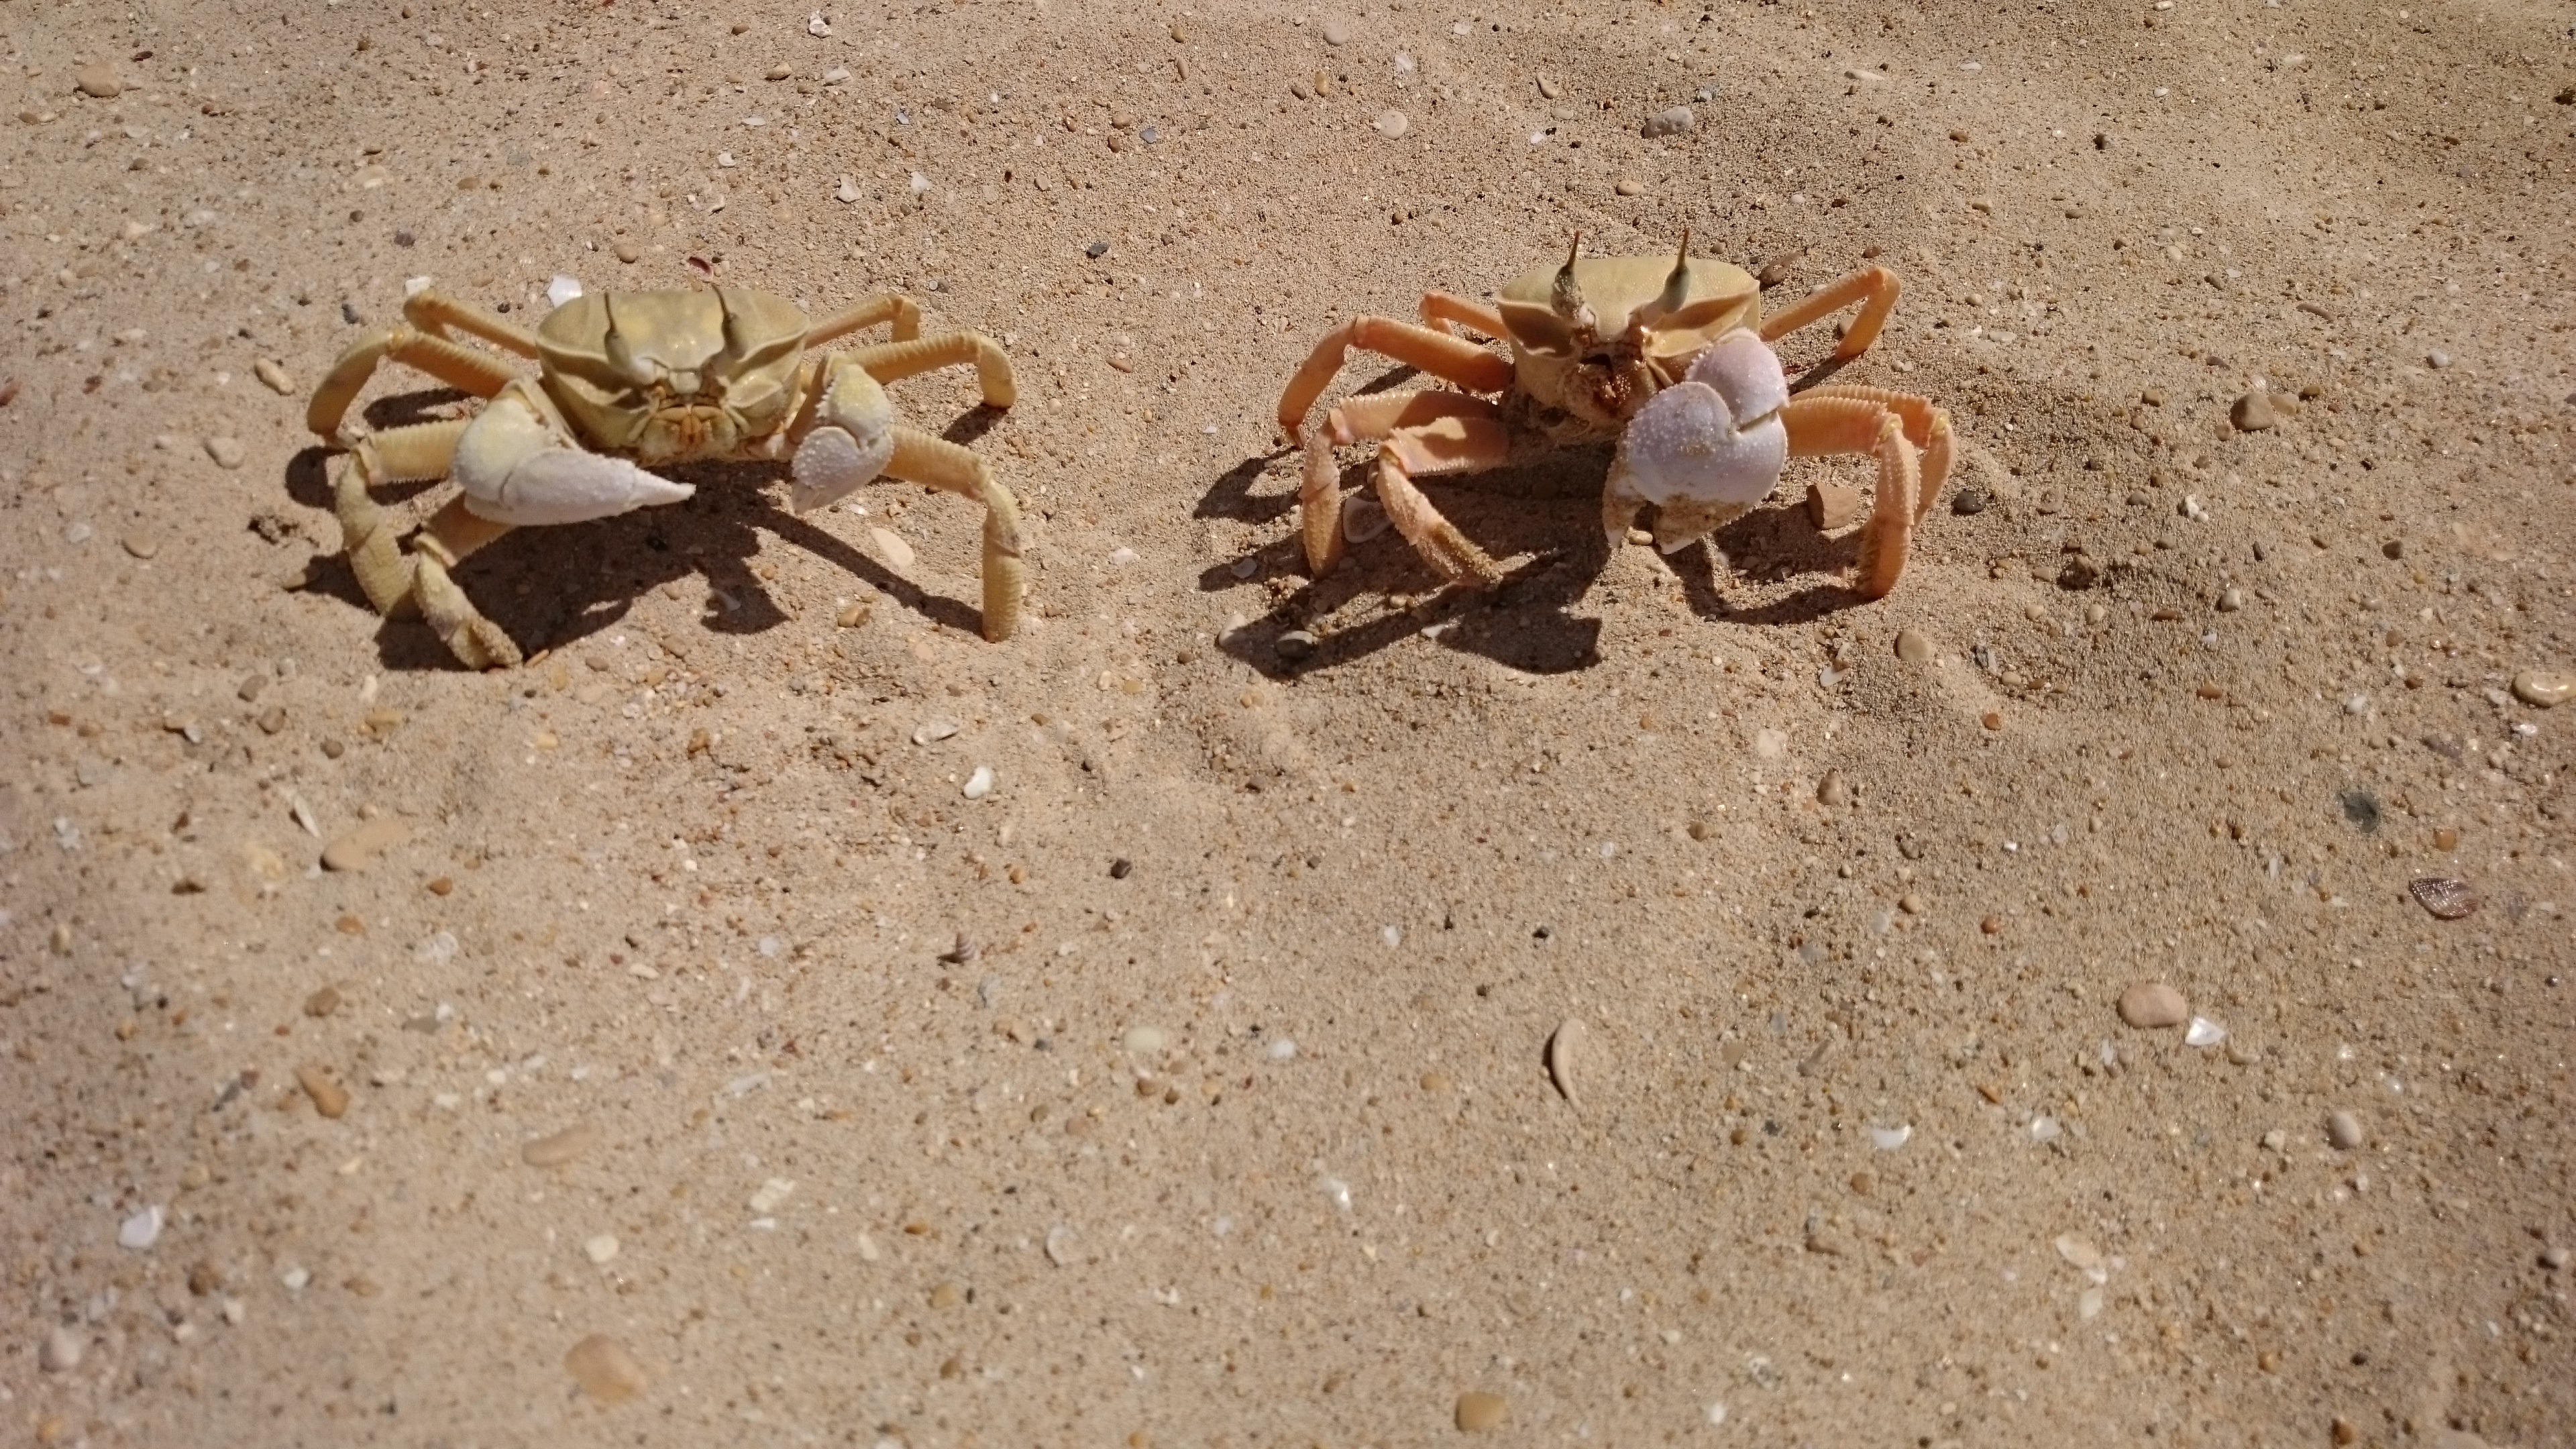
beach, sand, food, natural, seafood, soil, fauna, crab, invertebrate, lobster, arthropod, ocypodidae, decapoda